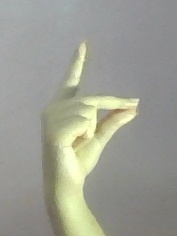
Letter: ta